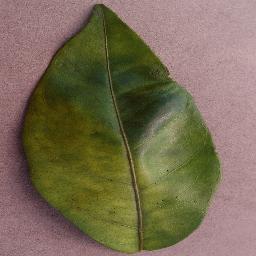
Label: Orange___Haunglongbing_(Citrus_greening)